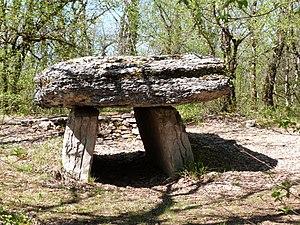
Dolmen du Bois de Galtier This building is indexed in the Base Mérimée, a database of architectural heritage maintained by the French Ministry of Culture,
Le département de l'Aveyron est le premier département français par le nombre de sites mégalithiques recensés. Les dolmens se caractérisent par une forte concentration géographique et une très grande homogénéité architecturale. A contrario, les menhirs au sens strict y sont rares mais de nombreuses statues-menhirs y ont été découvertes. Cet ensemble mégalithique comporte plusieurs influences architecturales plus ou moins prononcées. Sa période d'édification correspond au Chalcolithique et au Bronze ancien.
Cet article recense les monuments historiques de l'Aveyron, en France.
Cet article recense les monuments historiques français classés en 1889.